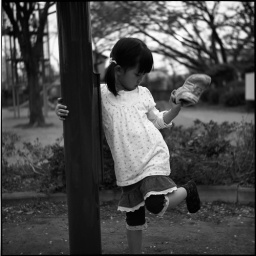
sand in shoes